Port of Tanjung Priok

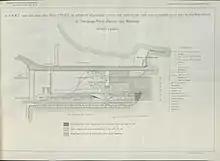
Tanjung Priok in 1908

After Tarumanagara's power declined, all of its territories, including Sunda Pura, became part of the Kingdom of Sunda. The harbour area was renamed Sunda Kelapa, as written in a Hindu monk's lontar manuscripts, which are now located at the Bodleian Library of Oxford University in England, and travel records by Prince Bujangga Manik.